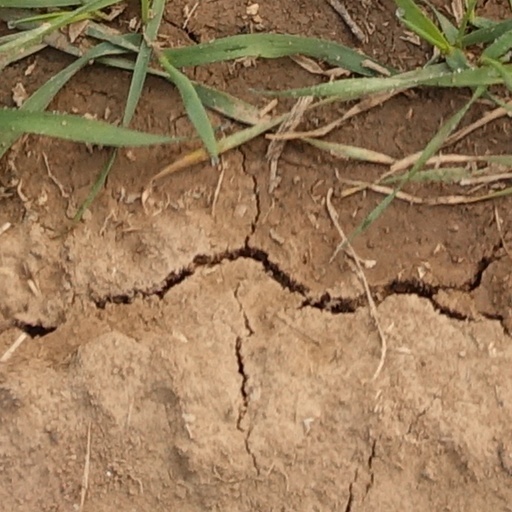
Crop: wheat